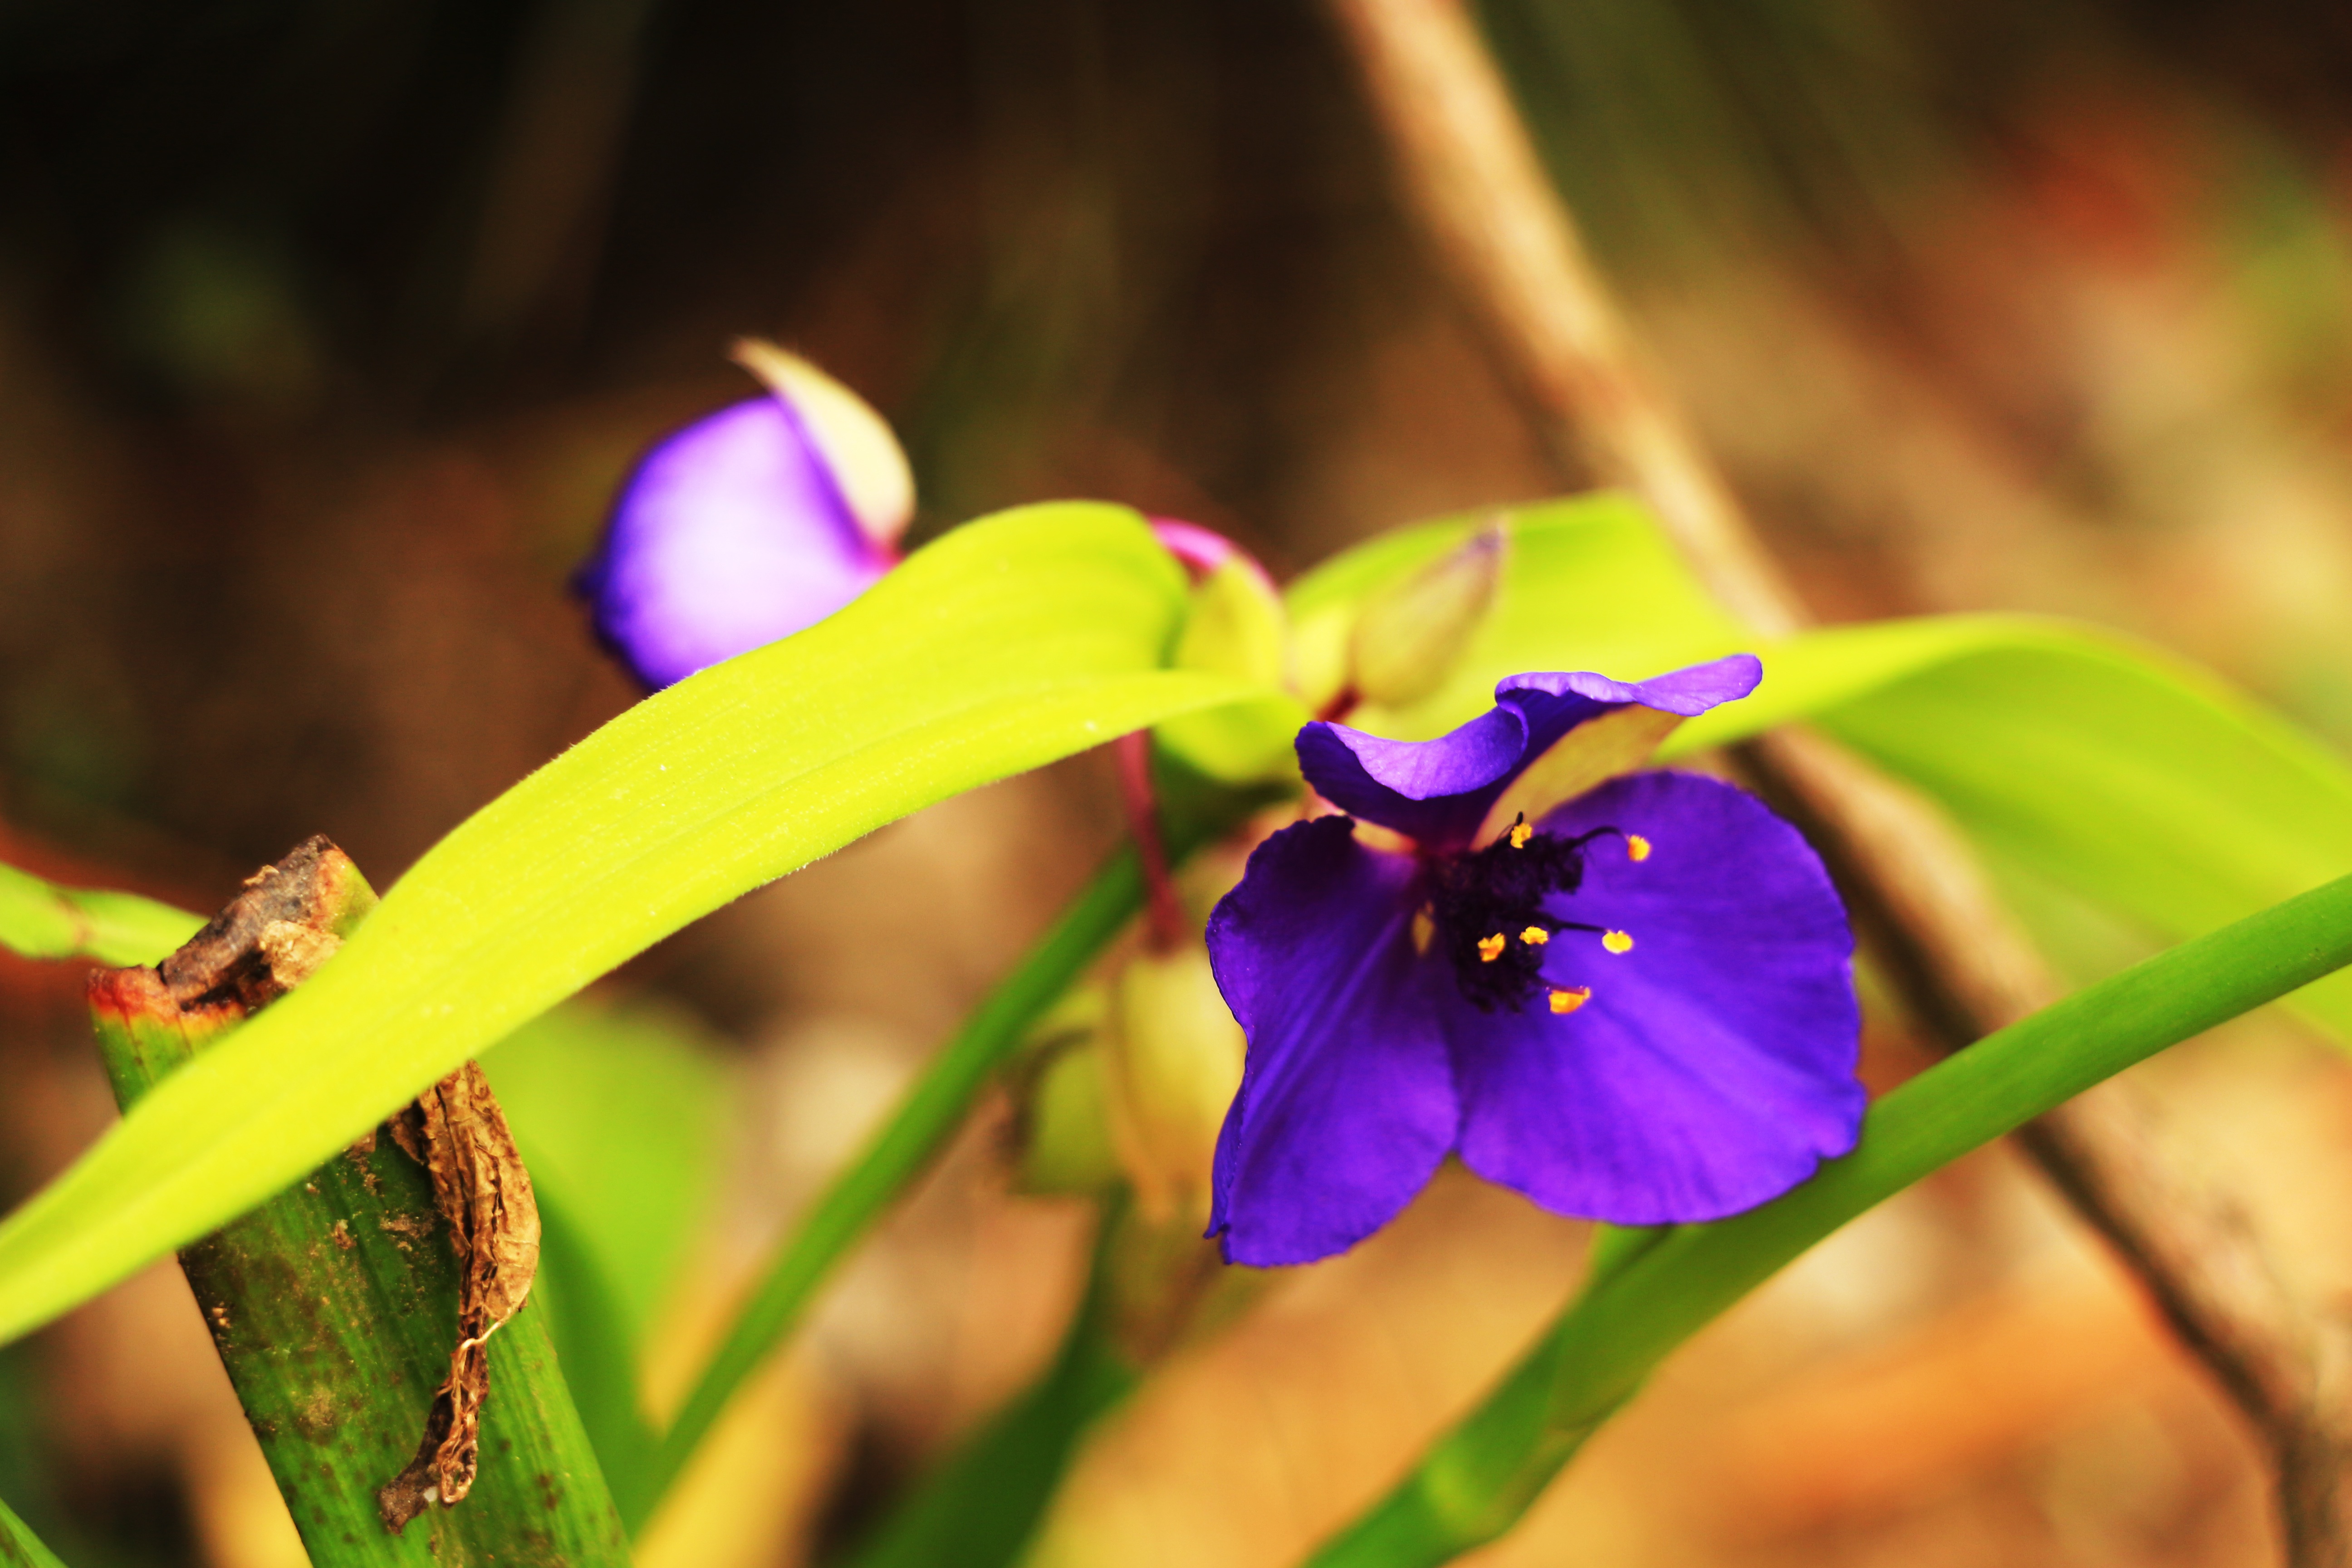
nature, blossom, plant, photography, leaf, flower, petal, spring, botany, yellow, flora, wildflower, flowers, close up, eye, violet, macro photography, behold, flowering plant, plant stem, land plant, violet family, dayflower family, pine mushrooms